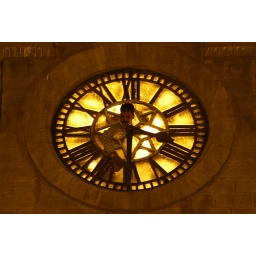
A worker cleans clock tower of empress market in Karachi. photo by Mohsin Hassan